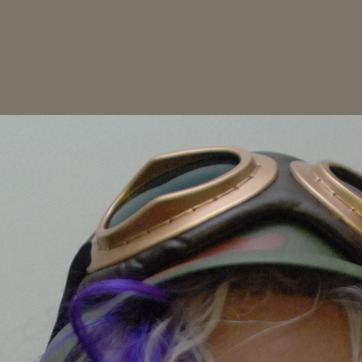
Material: plastic